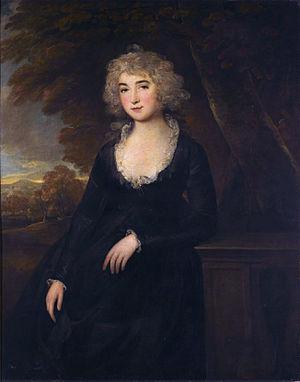
Frances Villiers, comtesse de Jersey, née Frances Twysden le 25 février 1753 à St. James's et morte le 23 juillet 1821 à Cheltenham, est l'une des maîtresses les plus connues et les plus influentes du roi George IV à l'époque où il n'est encore que prince de Galles.